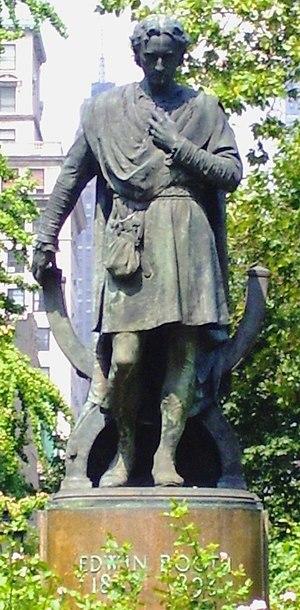
Edmond Thomas Quinn, né en 1868 à Philadelphie et mort en septembre 1929 à New York, est un sculpteur et peintre américain.